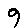
Label: 9